Iranian Space Agency

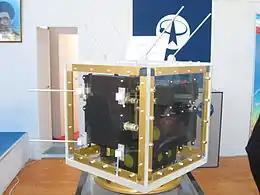
Omid, Iran's first satellite placed into orbit with own launcher.

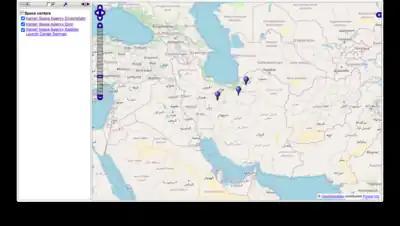
Map of locations of significant facilities of the Iranian Space Agency

The main launch site of the Iranian Space Agency is Shahrud, located at , where suborbital Shahab 3s LV have been launched.